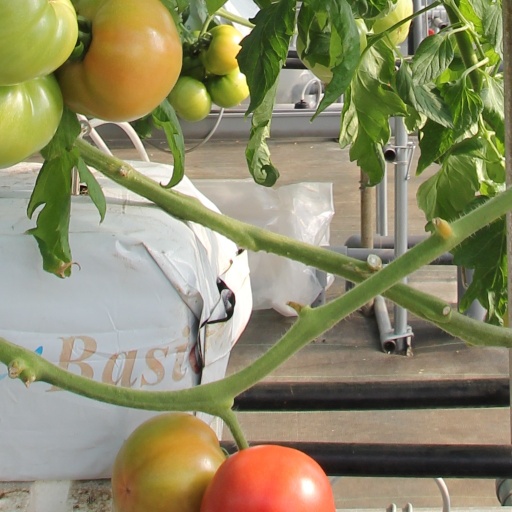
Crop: tomato